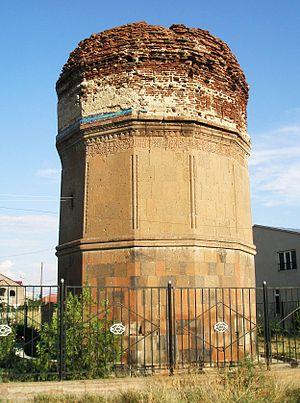
Argavand est une communauté rurale du marz d'Ararat en Arménie. En 2008, elle compte 1 608 habitants.